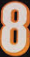
Number: 8